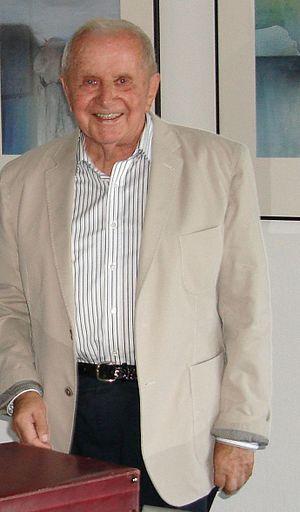
Emile Hemmen, né le 6 décembre 1923 à Sandweiler, est un poète-écrivain luxembourgeois à l'origine d'une quarantaine d'ouvrages en trois langues différentes : français, allemand et luxembourgeois.